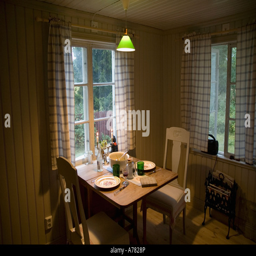
an old cottage converted to a summer house